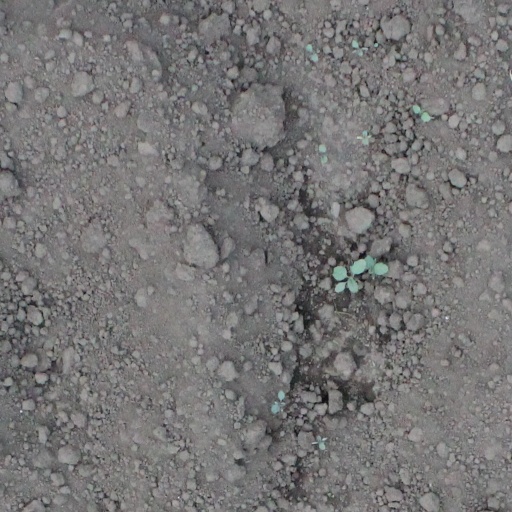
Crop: soybean